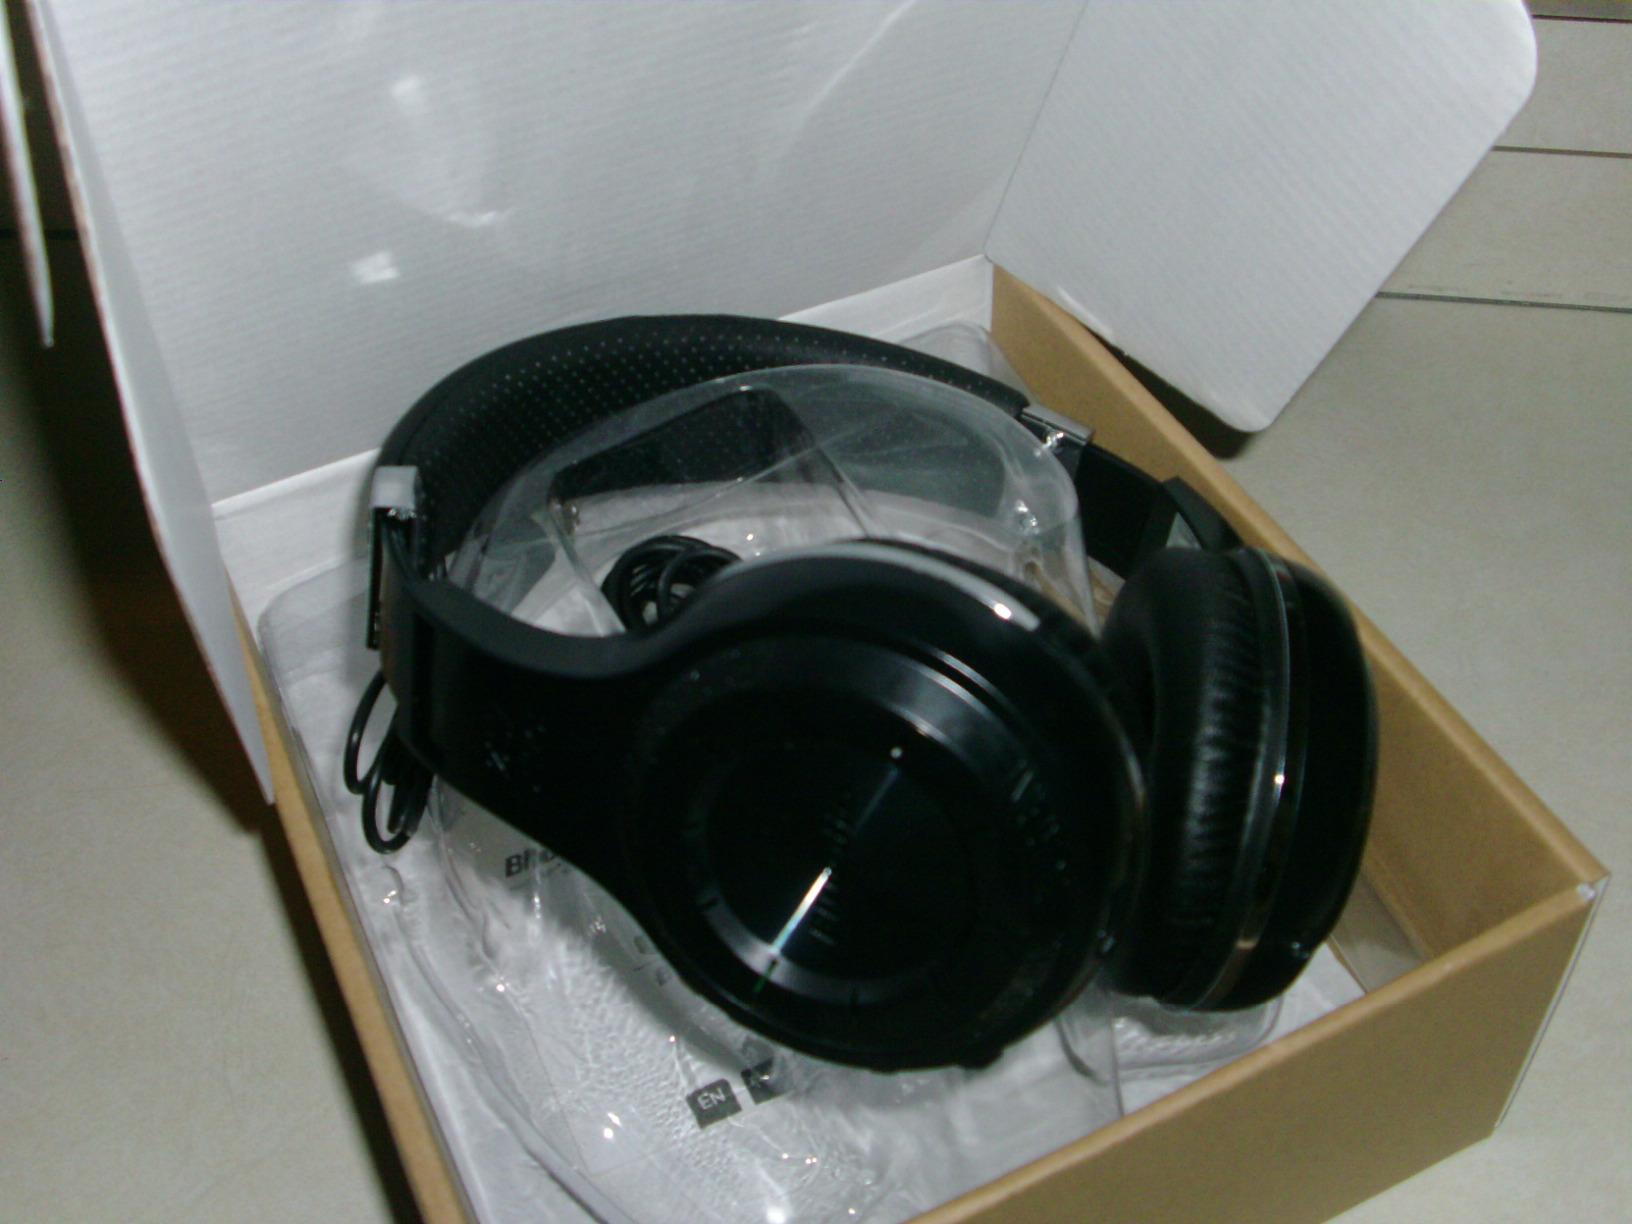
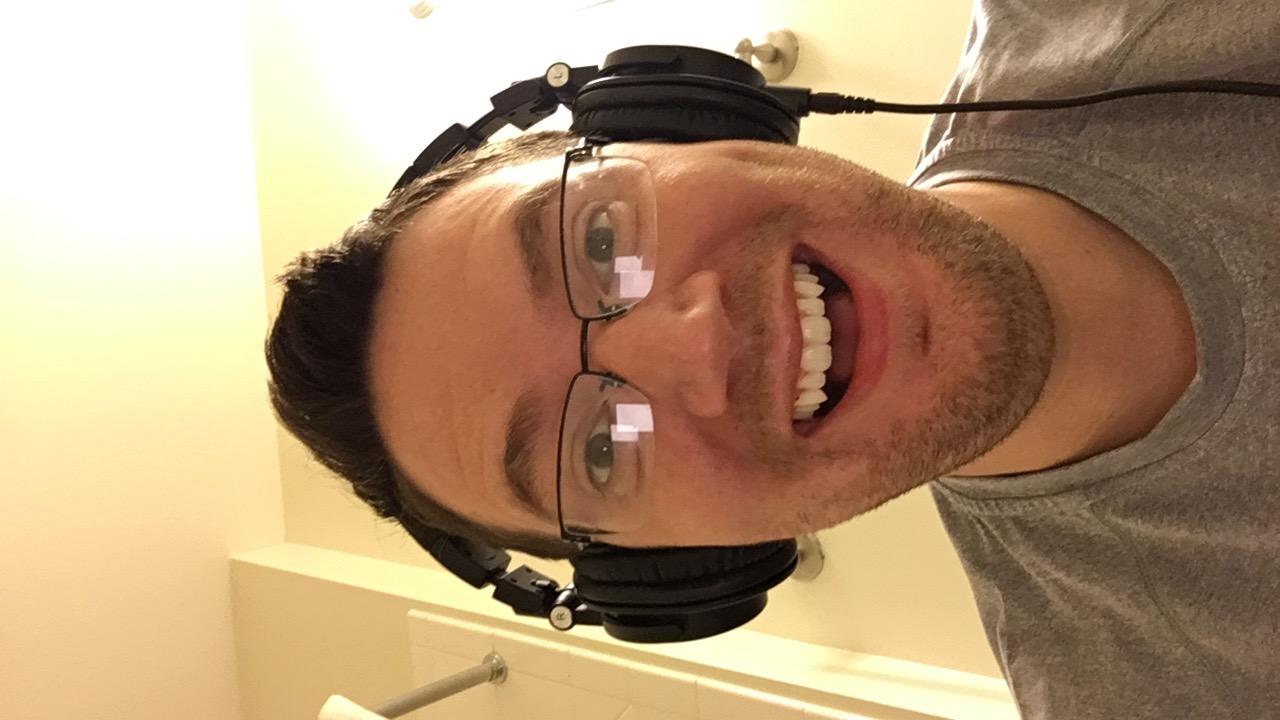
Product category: headphones
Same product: no